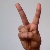
The image shows a hand gesture representing the letter 'V' in Indian Sign Language.